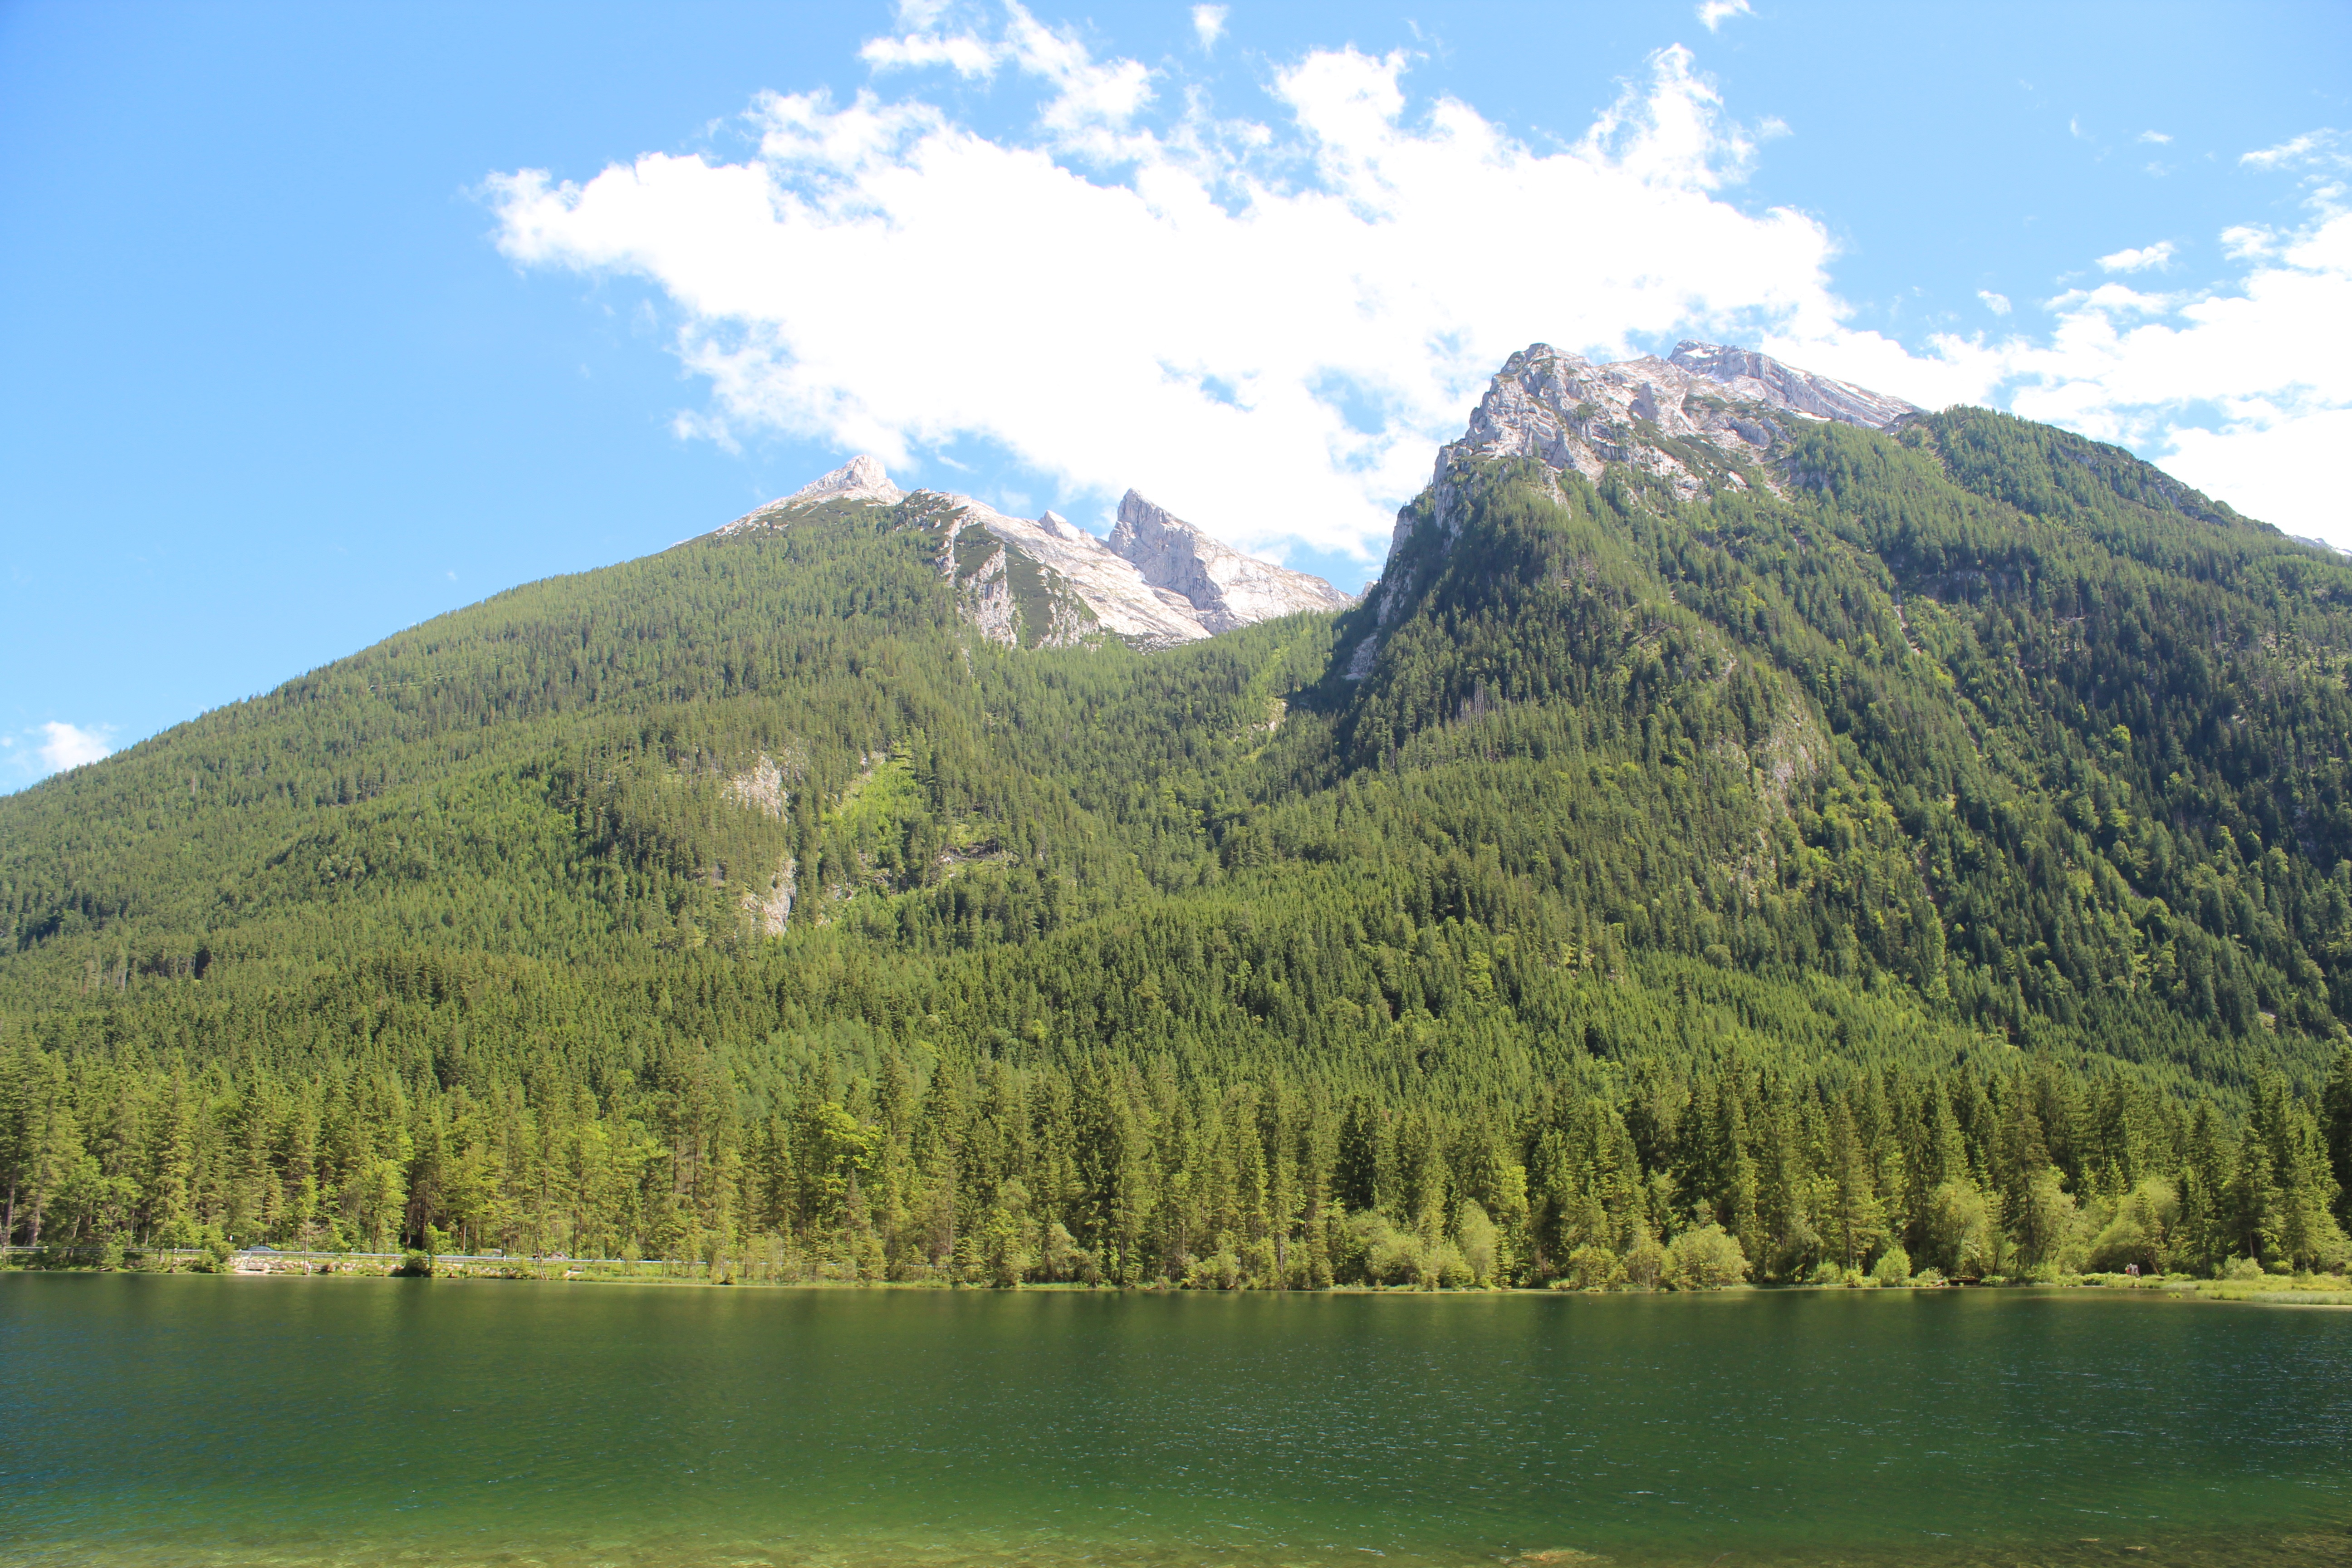
landscape, water, nature, wilderness, mountain, meadow, lake, mountain range, panorama, green, fjord, rest, reservoir, highland, ridge, plateau, germany, bavaria, fell, loch, waters, ecosystem, berchtesgaden, berchtesgaden national park, upper bavaria, tarn, hintersee, high cold, mountainous landforms